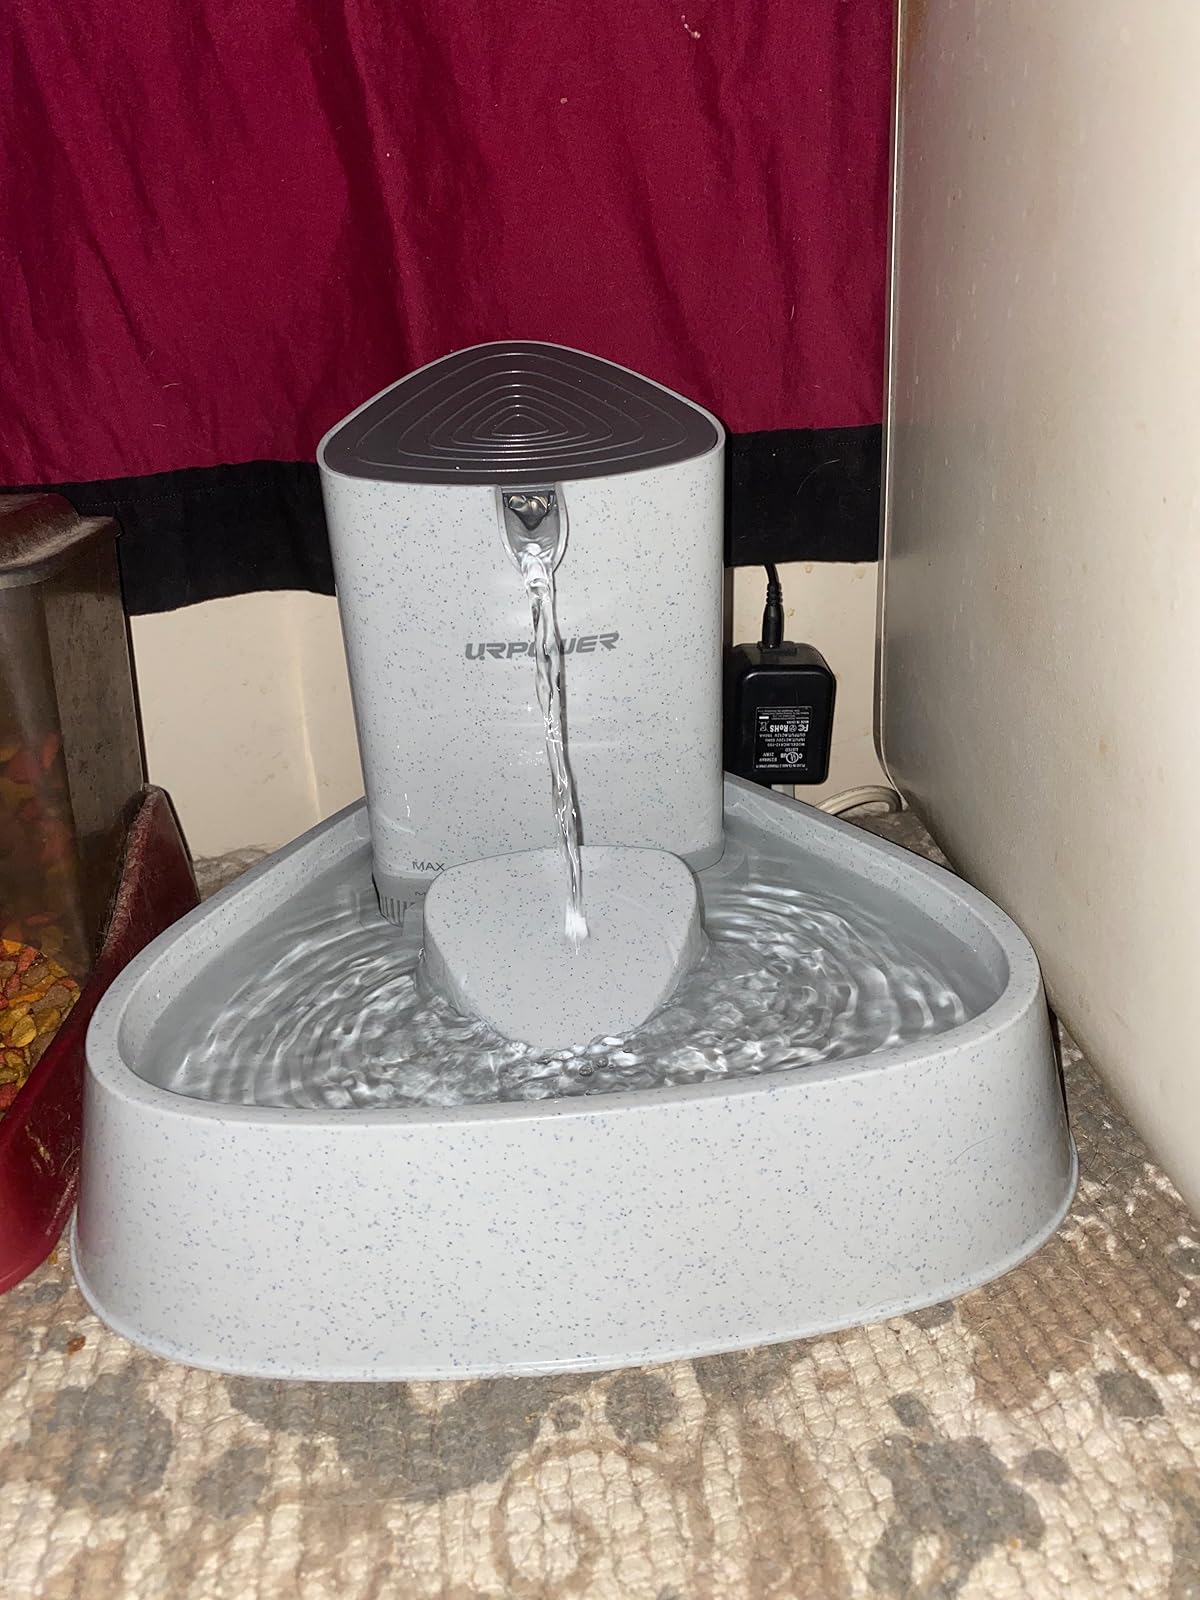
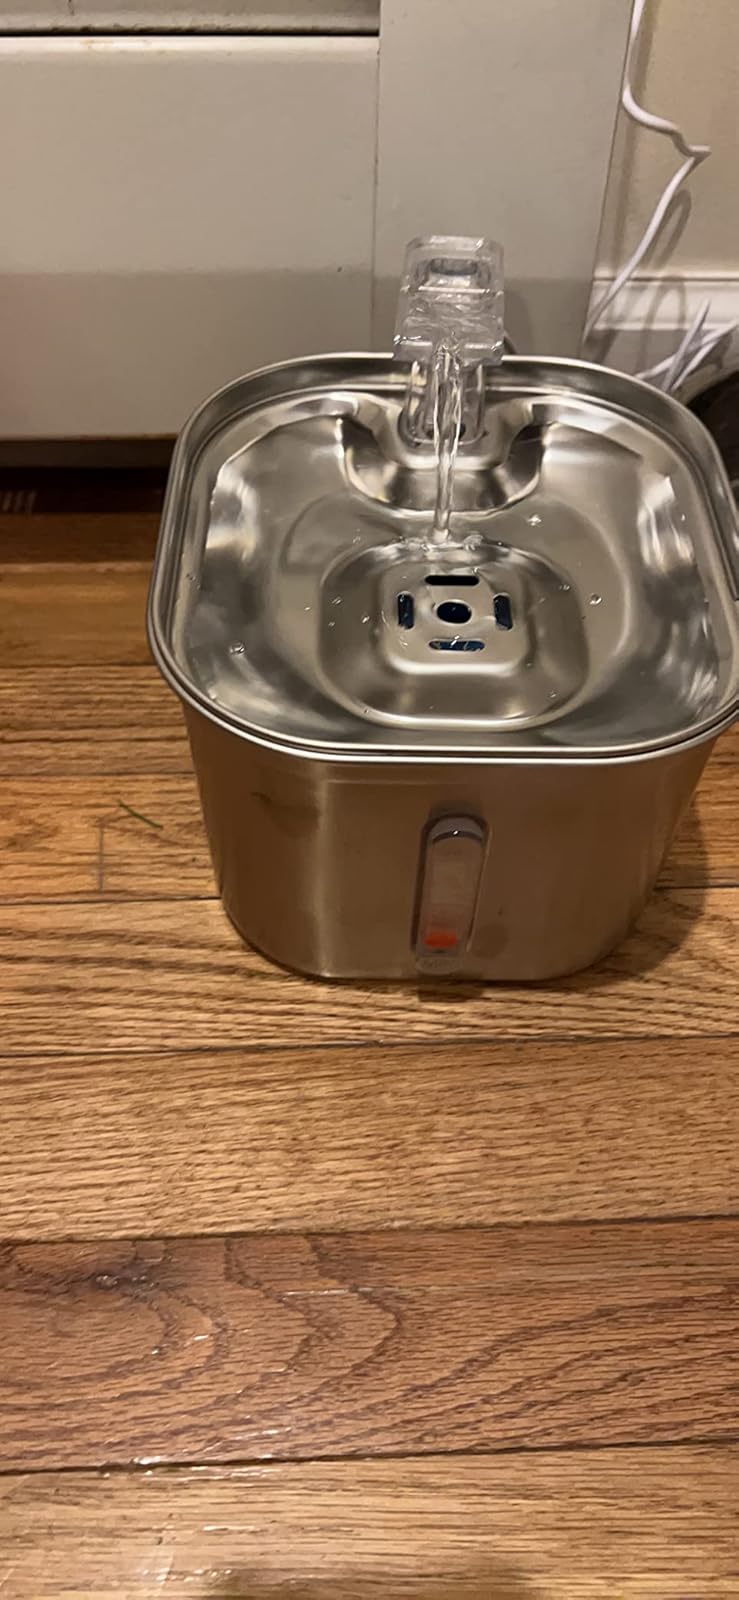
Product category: items_bowl
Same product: no